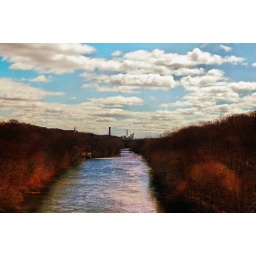
Shot taken out of a truck window and 60mph in the winter in New England 2010.